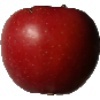
Label: Apple Braeburn 1